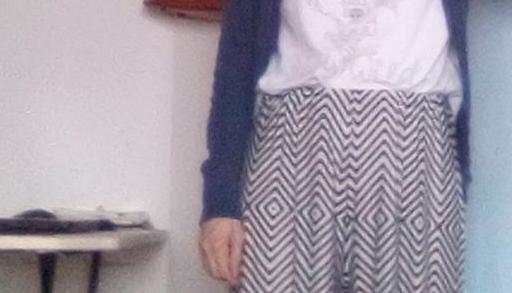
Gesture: no_gesture